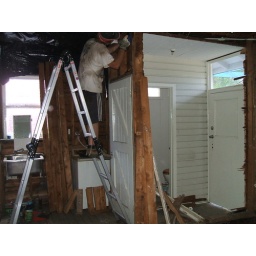
That basin at the window is now our kitchen sink and bathroom basin all in one!